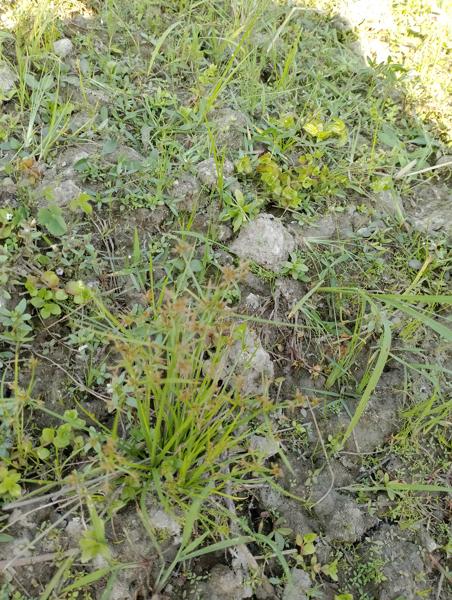
Weed species: Cyperus ochraceus